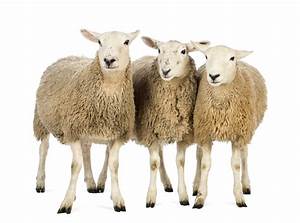
Label: pecora